George Basevi

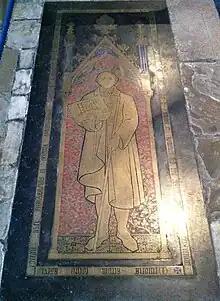
Grave of Basevi in Ely Cathedral

He was the youngest son of a City of London merchant, also named George Basevi. The family were of Sephardic Jewish origin, and Basevi's father remained a member of the congregation of the Bevis Marks Synagogue until 1817. Basevi was educated at the Reverend Dr Burney's school at Greenwich, and then trained professionally with John Soane, after which he spent three years studying in Greece and Rome. In 1821 he became the first surveyor of the Guardian Assurance Company, a post he held until his death. His work for the company involved personally inspecting and reporting on buildings where there was a great risk, or which were insured for large amounts. He also remodelled their premises in Lombard Street.